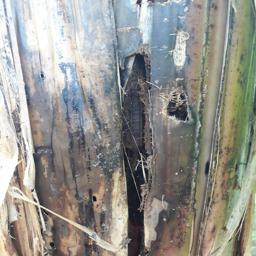
Label: PSEUDOSTEM WEEVIL